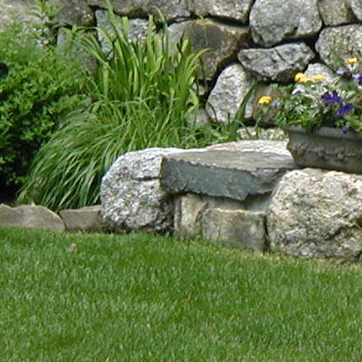
Material: stone